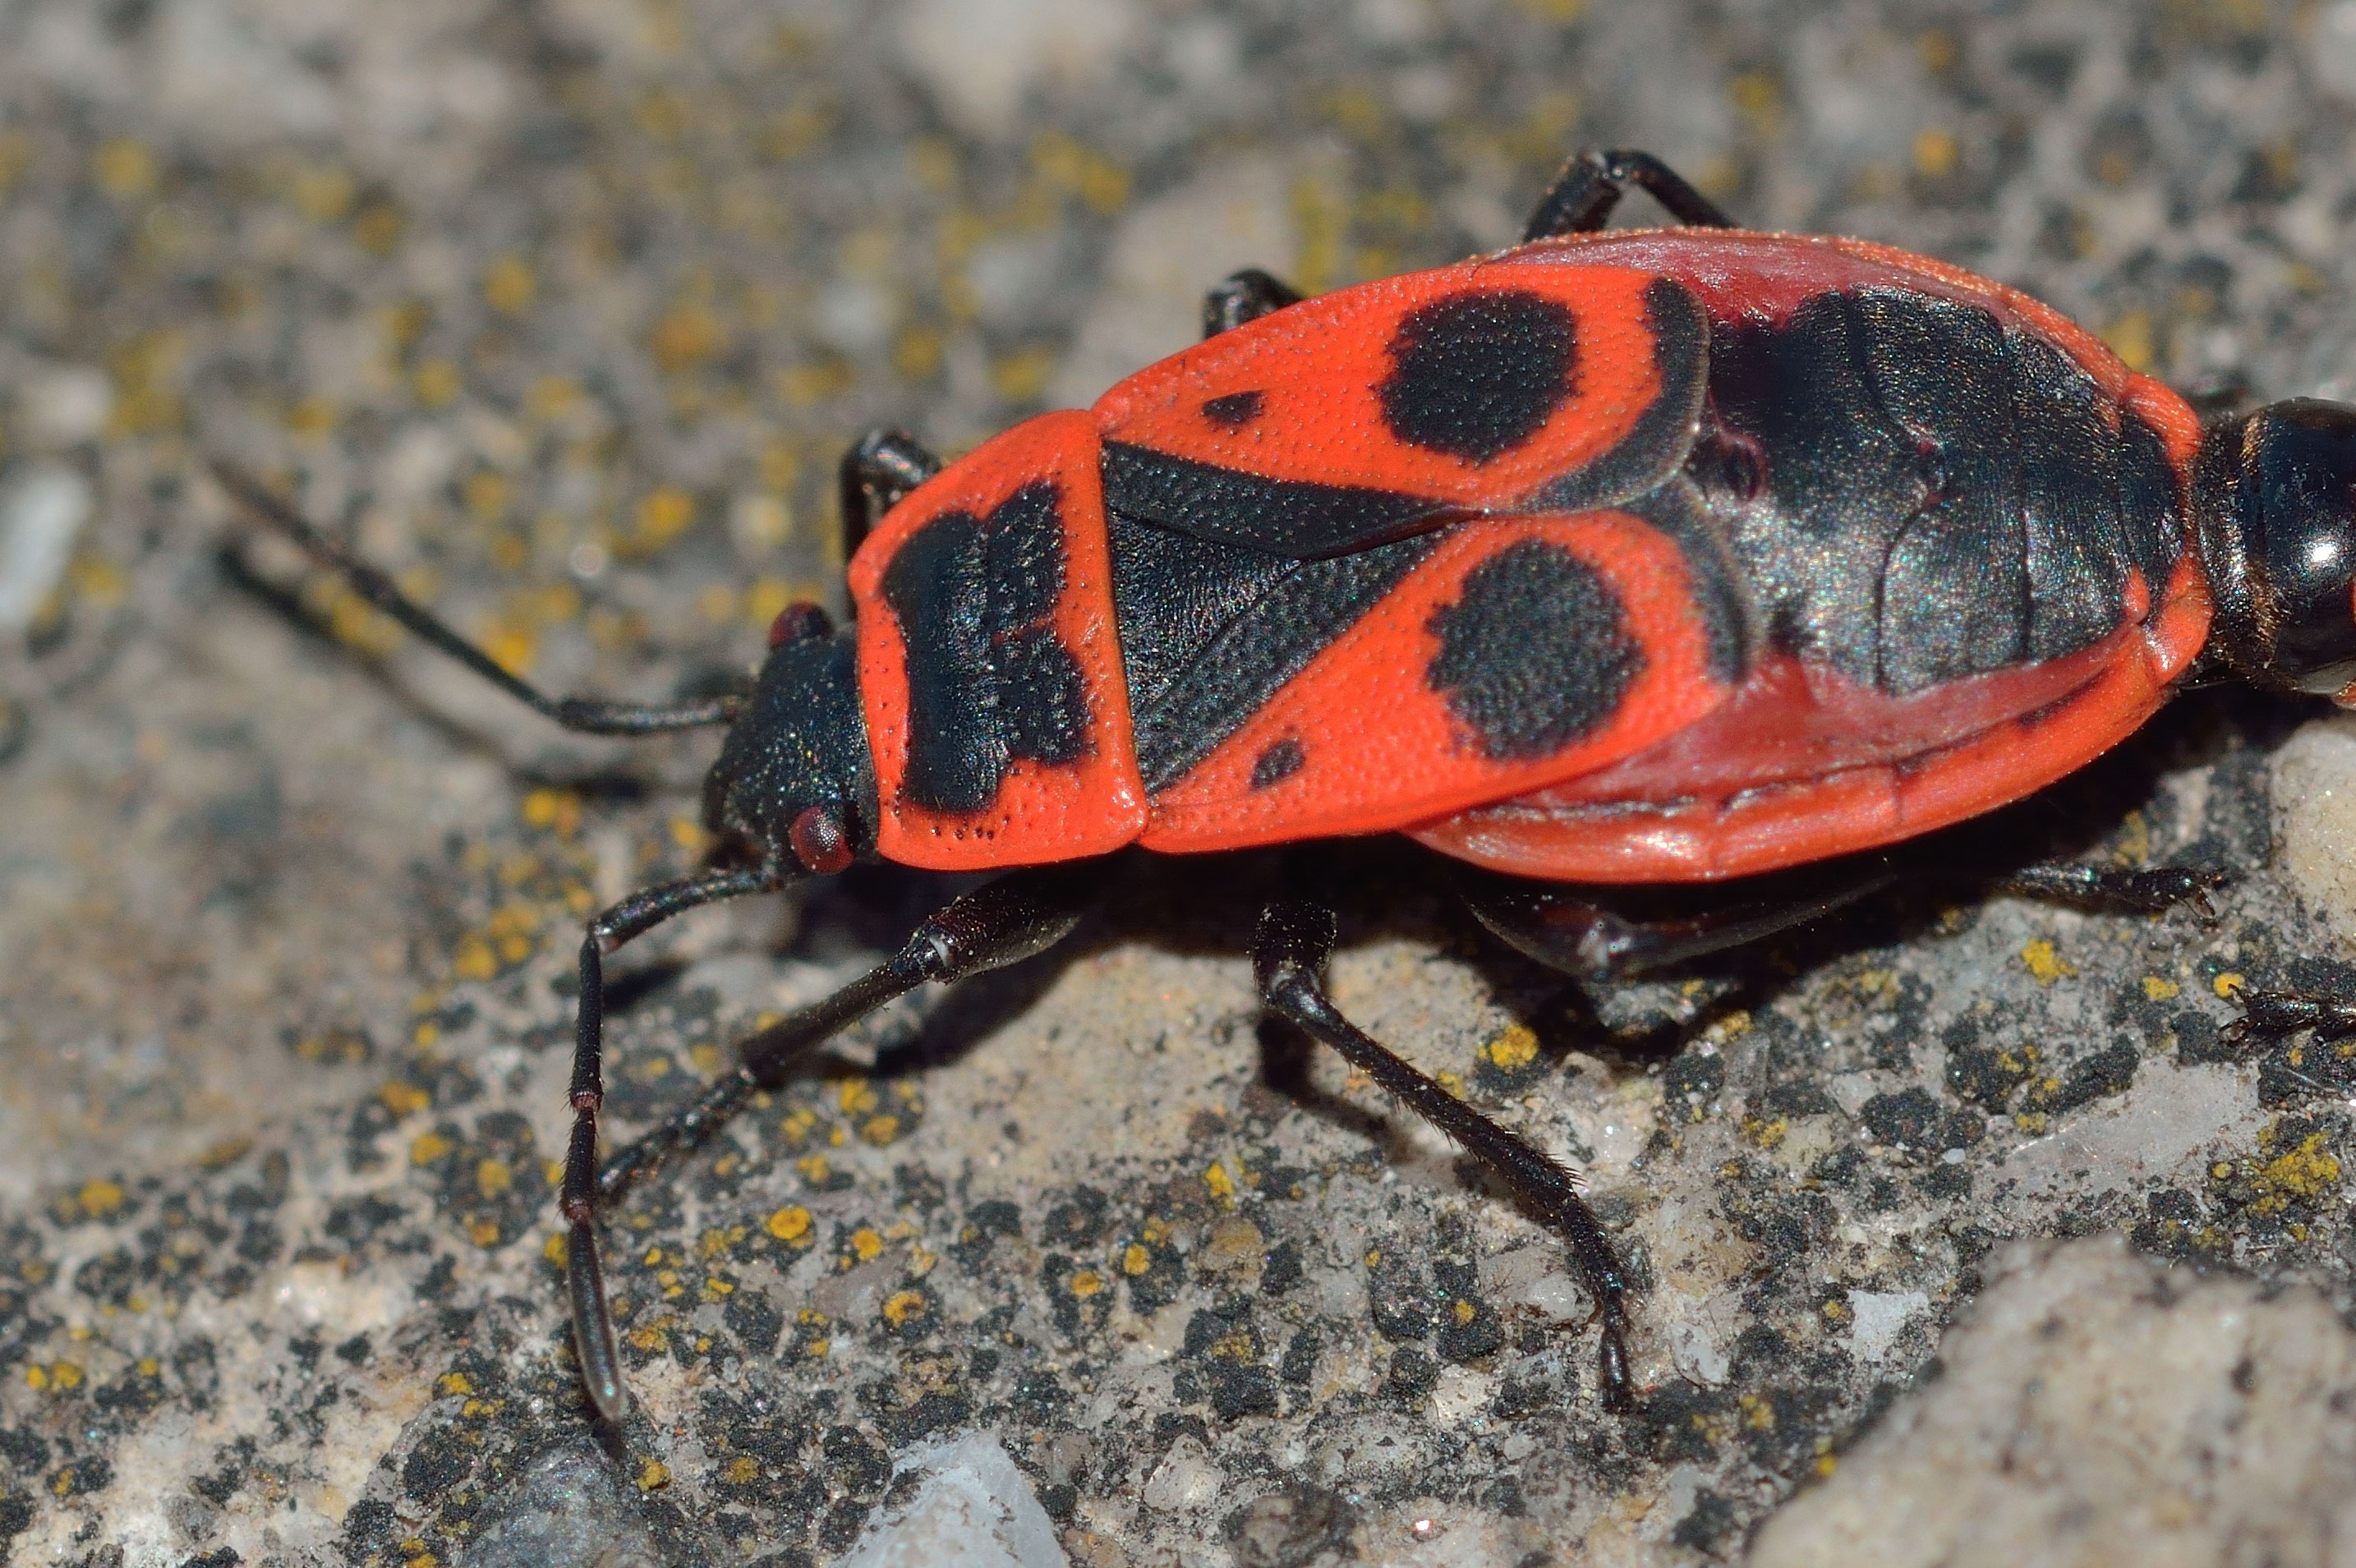
insect, fauna, invertebrate, close up, insects, beetle, bedbugs, weevil, macro photography, arthropod, ground beetle, leaf beetle, dung beetle, pyrrhocoris, apterus, scarabs, japanese rhinoceros beetle